Bourne High School

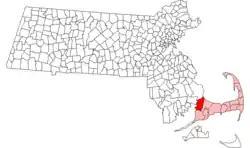
Map of Massachusetts towns with Bourne highlighted

Bourne High School is a public high school located in Bourne, Massachusetts.